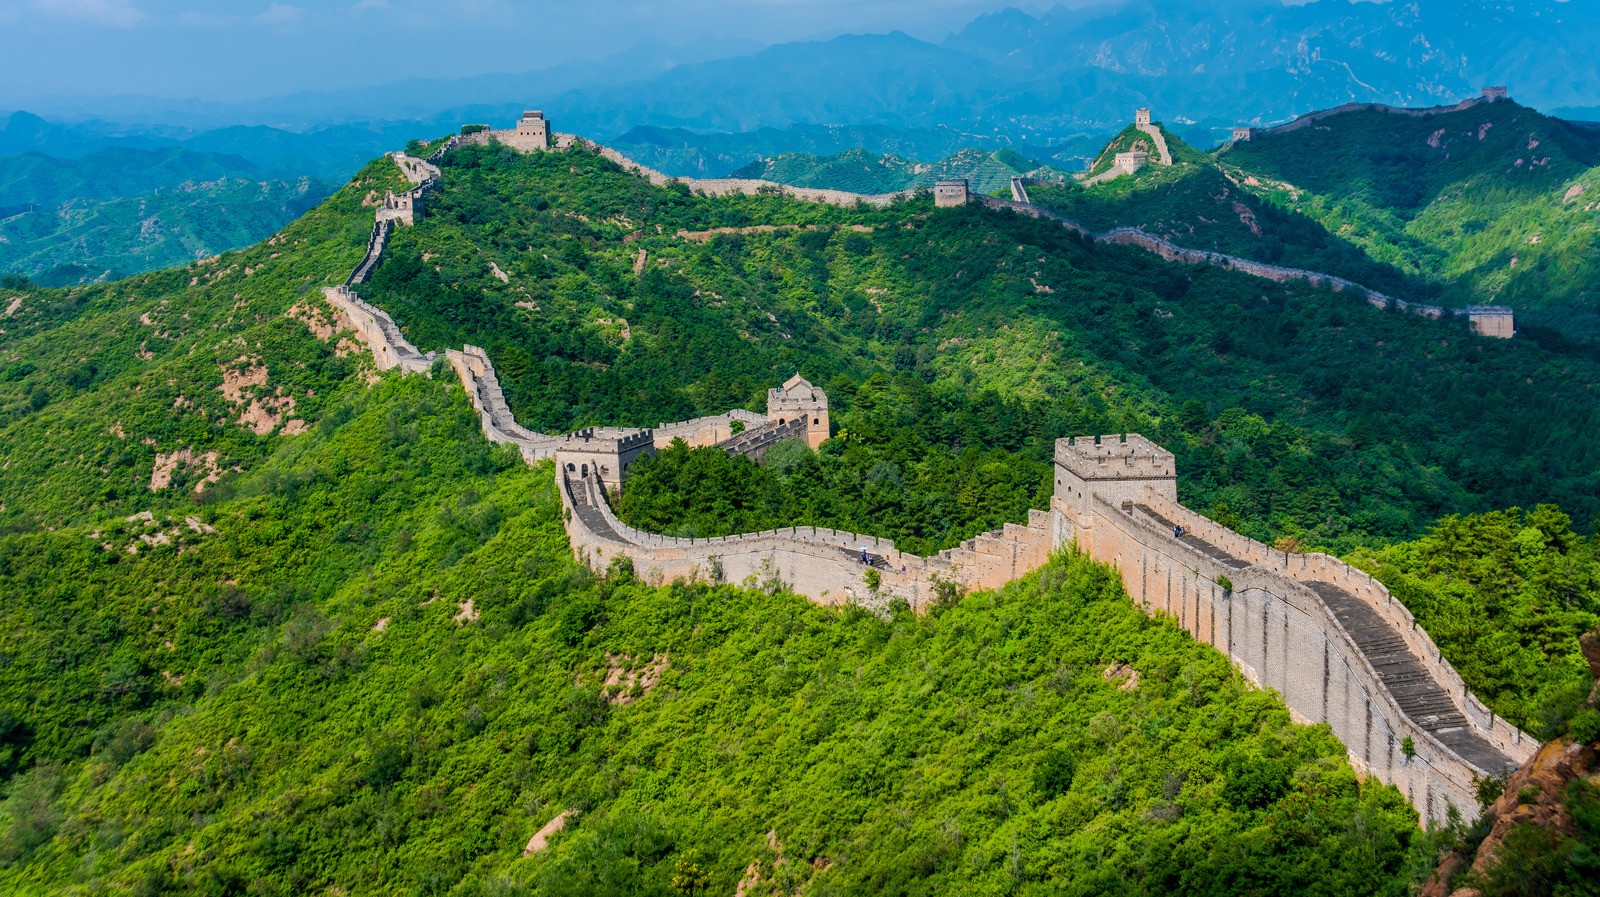
Landmark: Great Wall of China